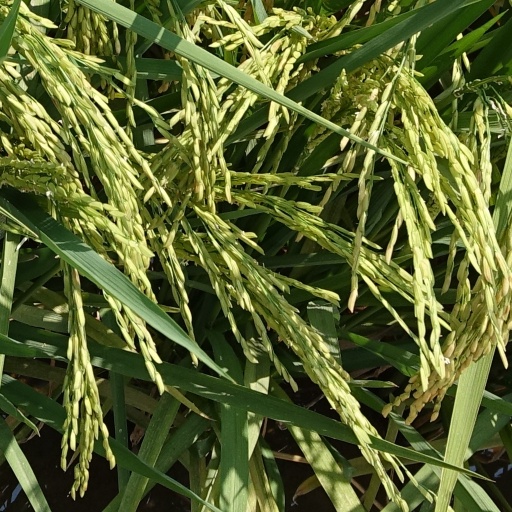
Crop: rice